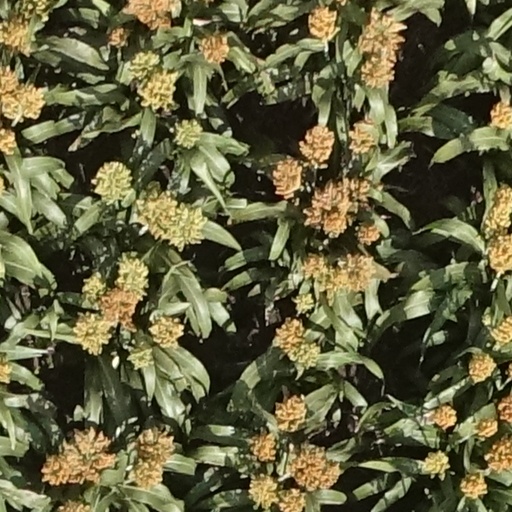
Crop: sorghum